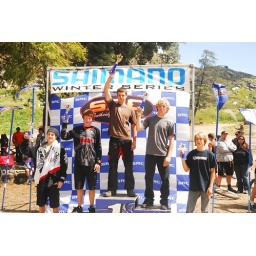
Cory Yeakel, #2 from left in the black and orange Evomo Jersey takes 3rd in Fontana.